Torre Abbey

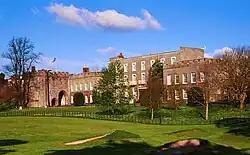
Exterior view

Torre Abbey is a historic building and art gallery in Torquay, Devon, which lies in the South West of England. It was founded in 1196 as a monastery for Premonstratensian canons, and is now the best-preserved medieval monastery in Devon and Cornwall. In addition to its medieval and Georgian rooms, Torre Abbey is known for the formal gardens on Abbey Park and Meadows, for the third largest art collection in the county of Devon and for regular exhibitions by contemporary artists.